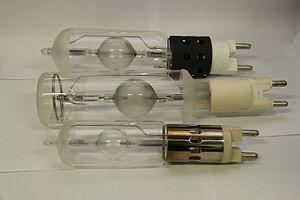
Lampes HMI (lampes aux halogénures métalliques) 12 kW (Osram) et 18 kW (Philips et General Elecric), monoculot.
Une lampe aux halogénures métalliques est une lampe à décharge à haute pression, de la famille des lampes à arc, dont la température de couleur est très proche de la lumière du jour.